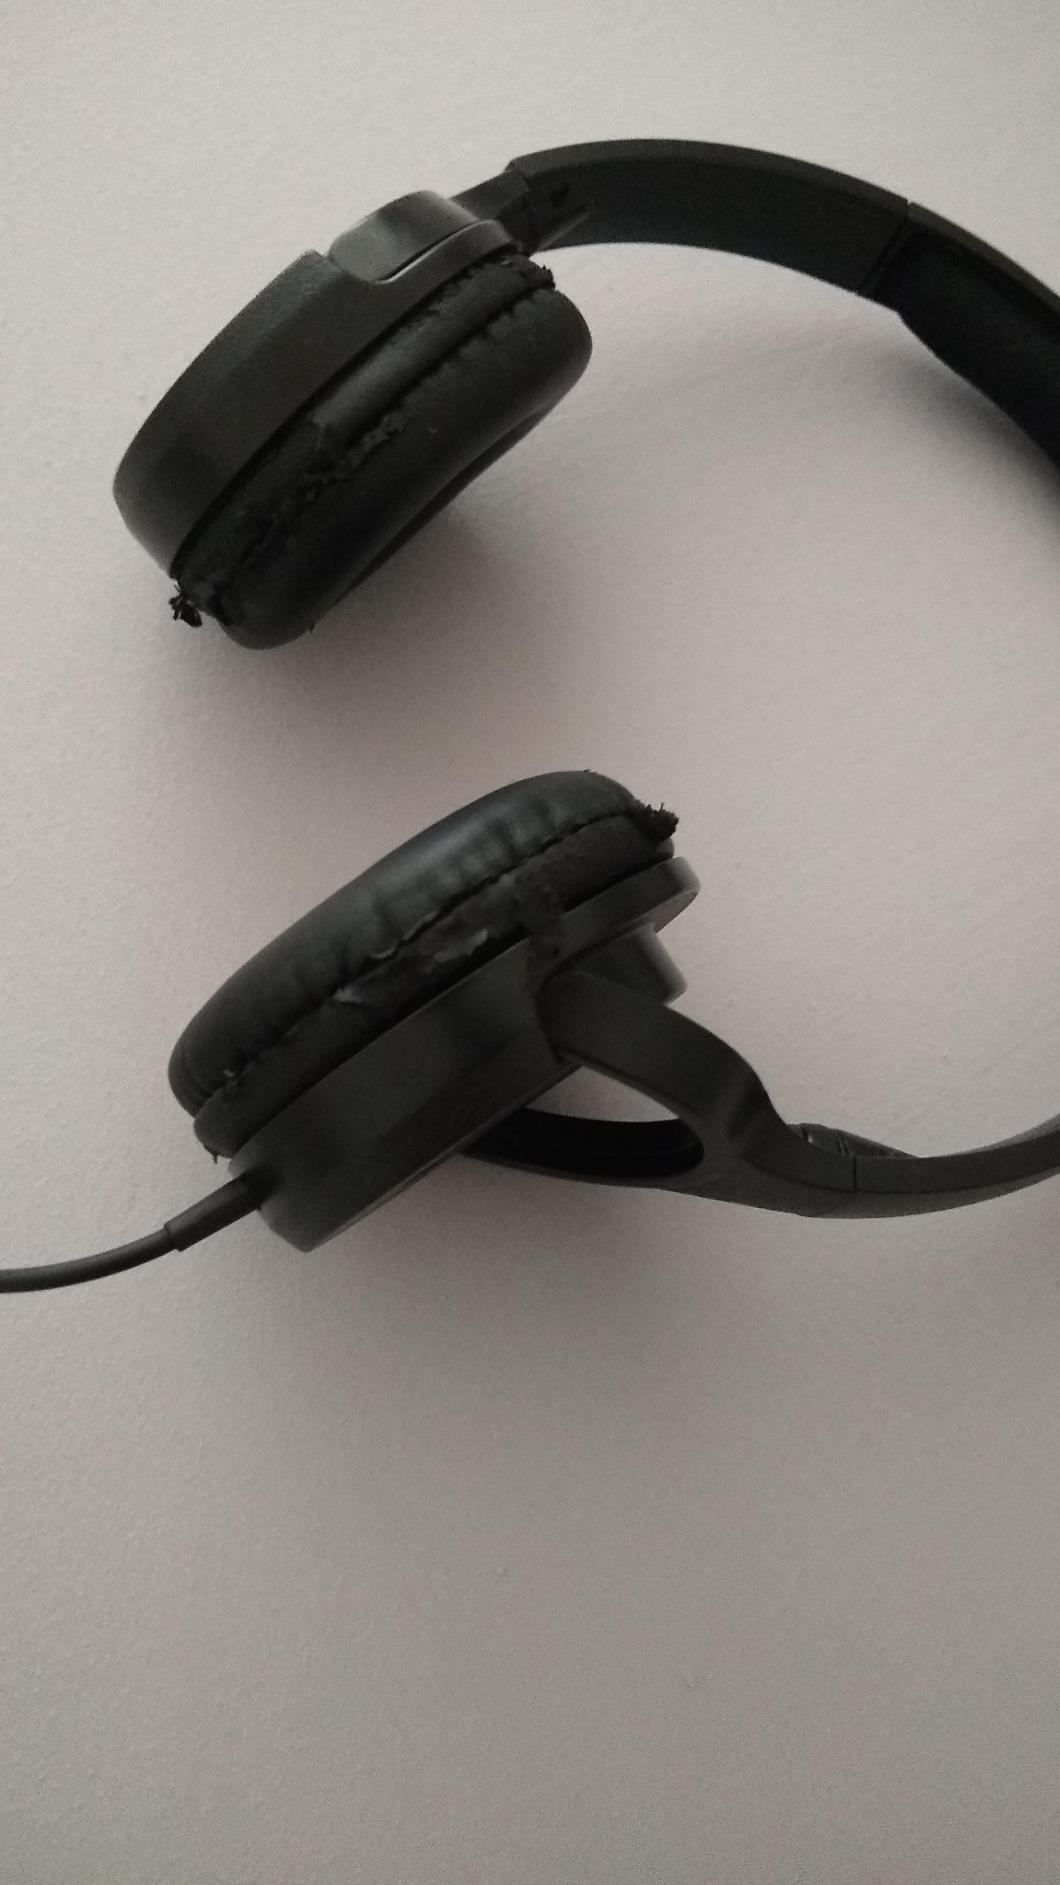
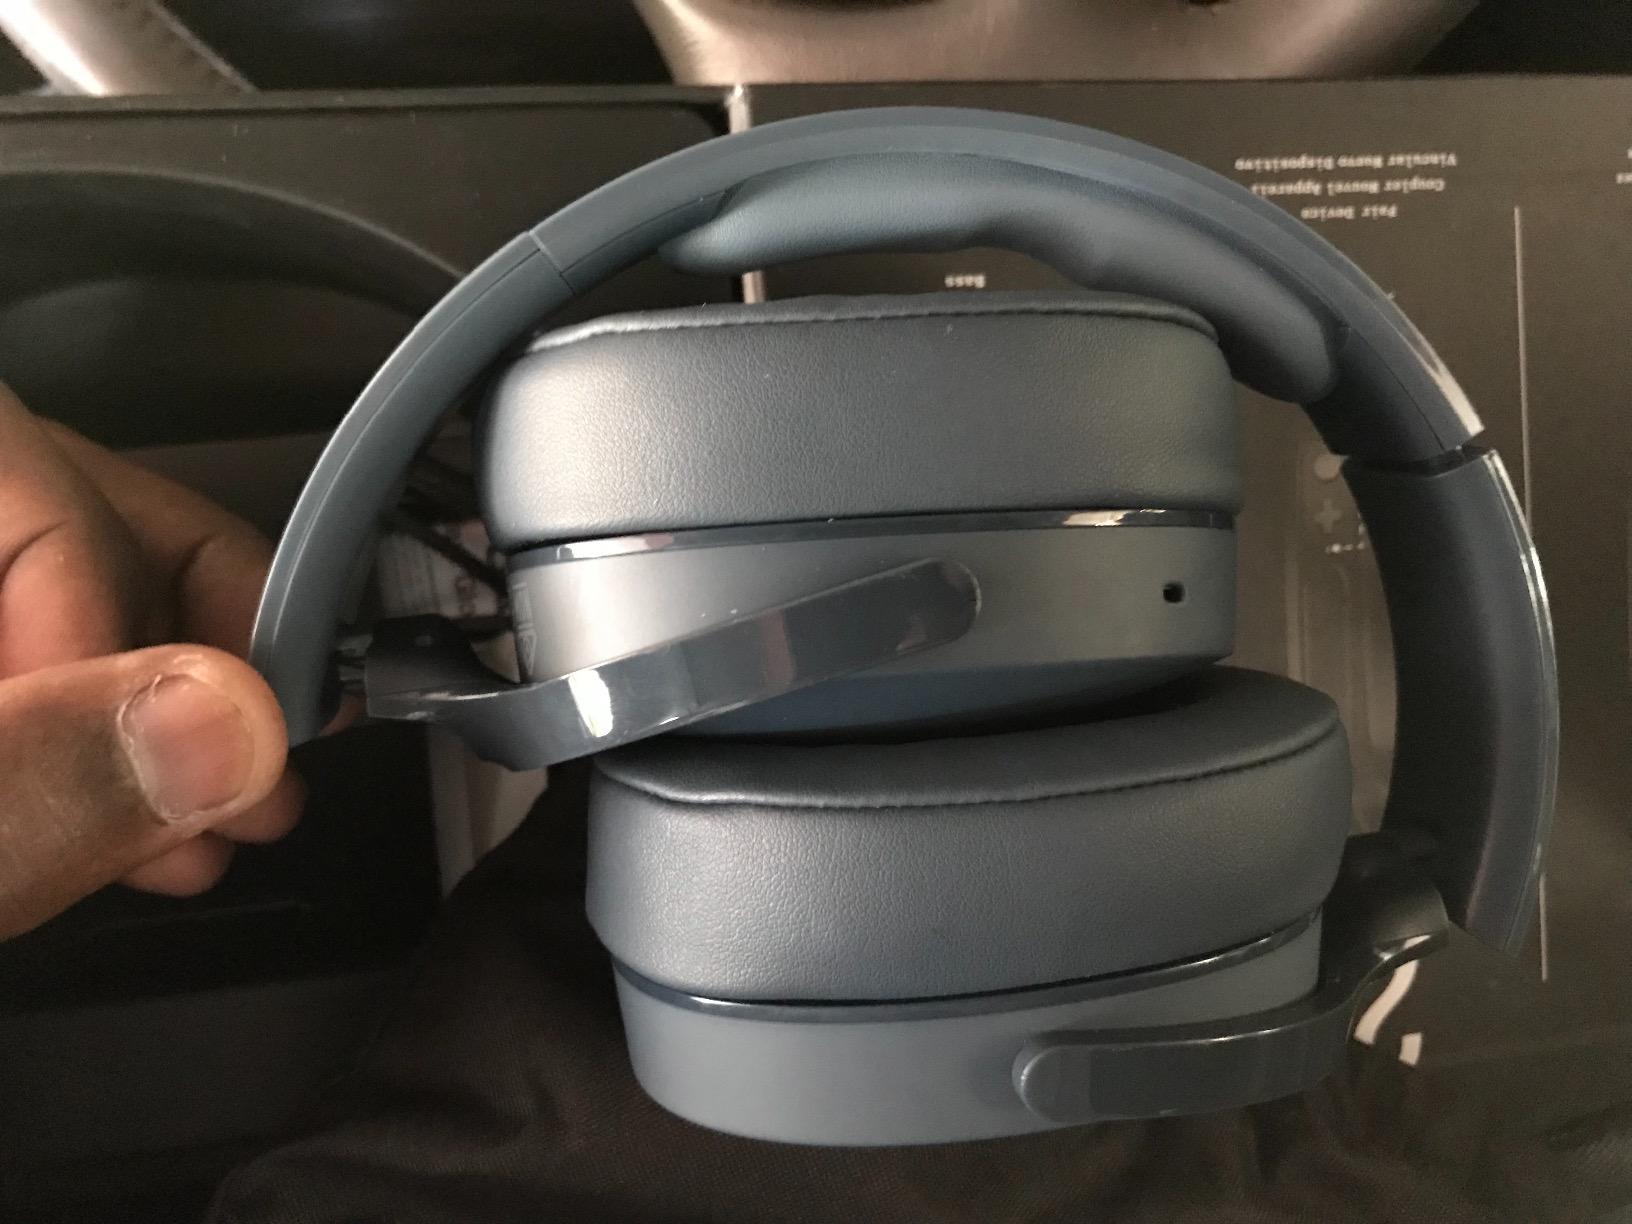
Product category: headphones
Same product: no